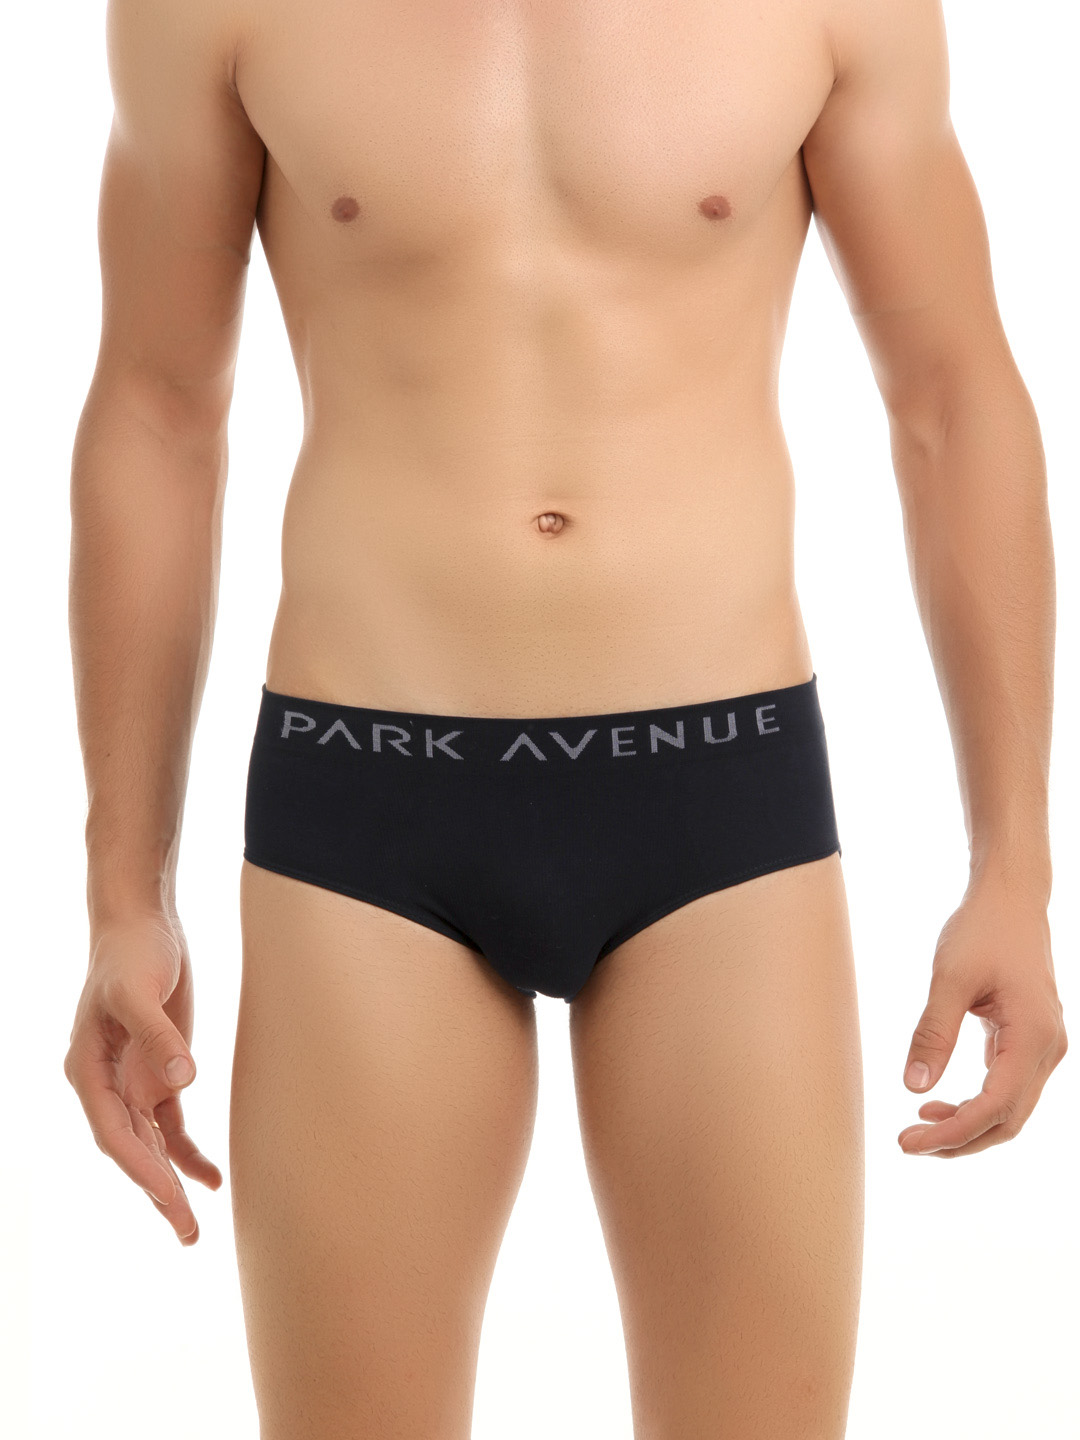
Park Avenue Men Navy Blue Briefs
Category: Apparel / Innerwear / Briefs
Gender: Men
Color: Navy Blue
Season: Summer 2016
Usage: Casual